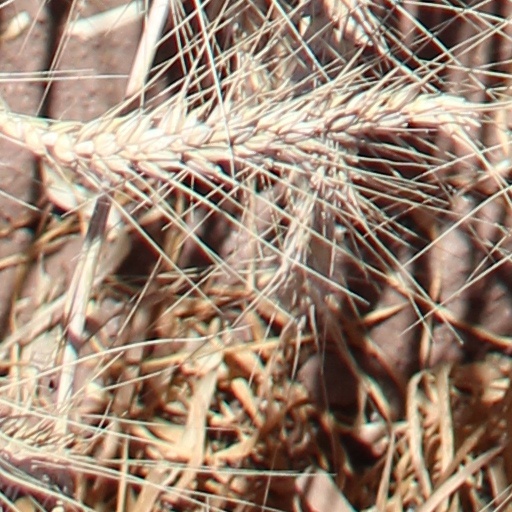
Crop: wheat